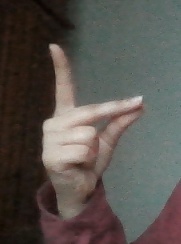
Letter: ta